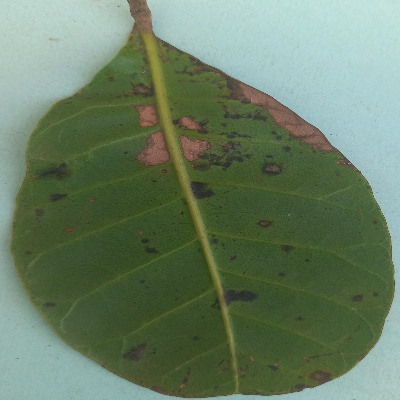
Crop: Cashew
Condition: anthracnose